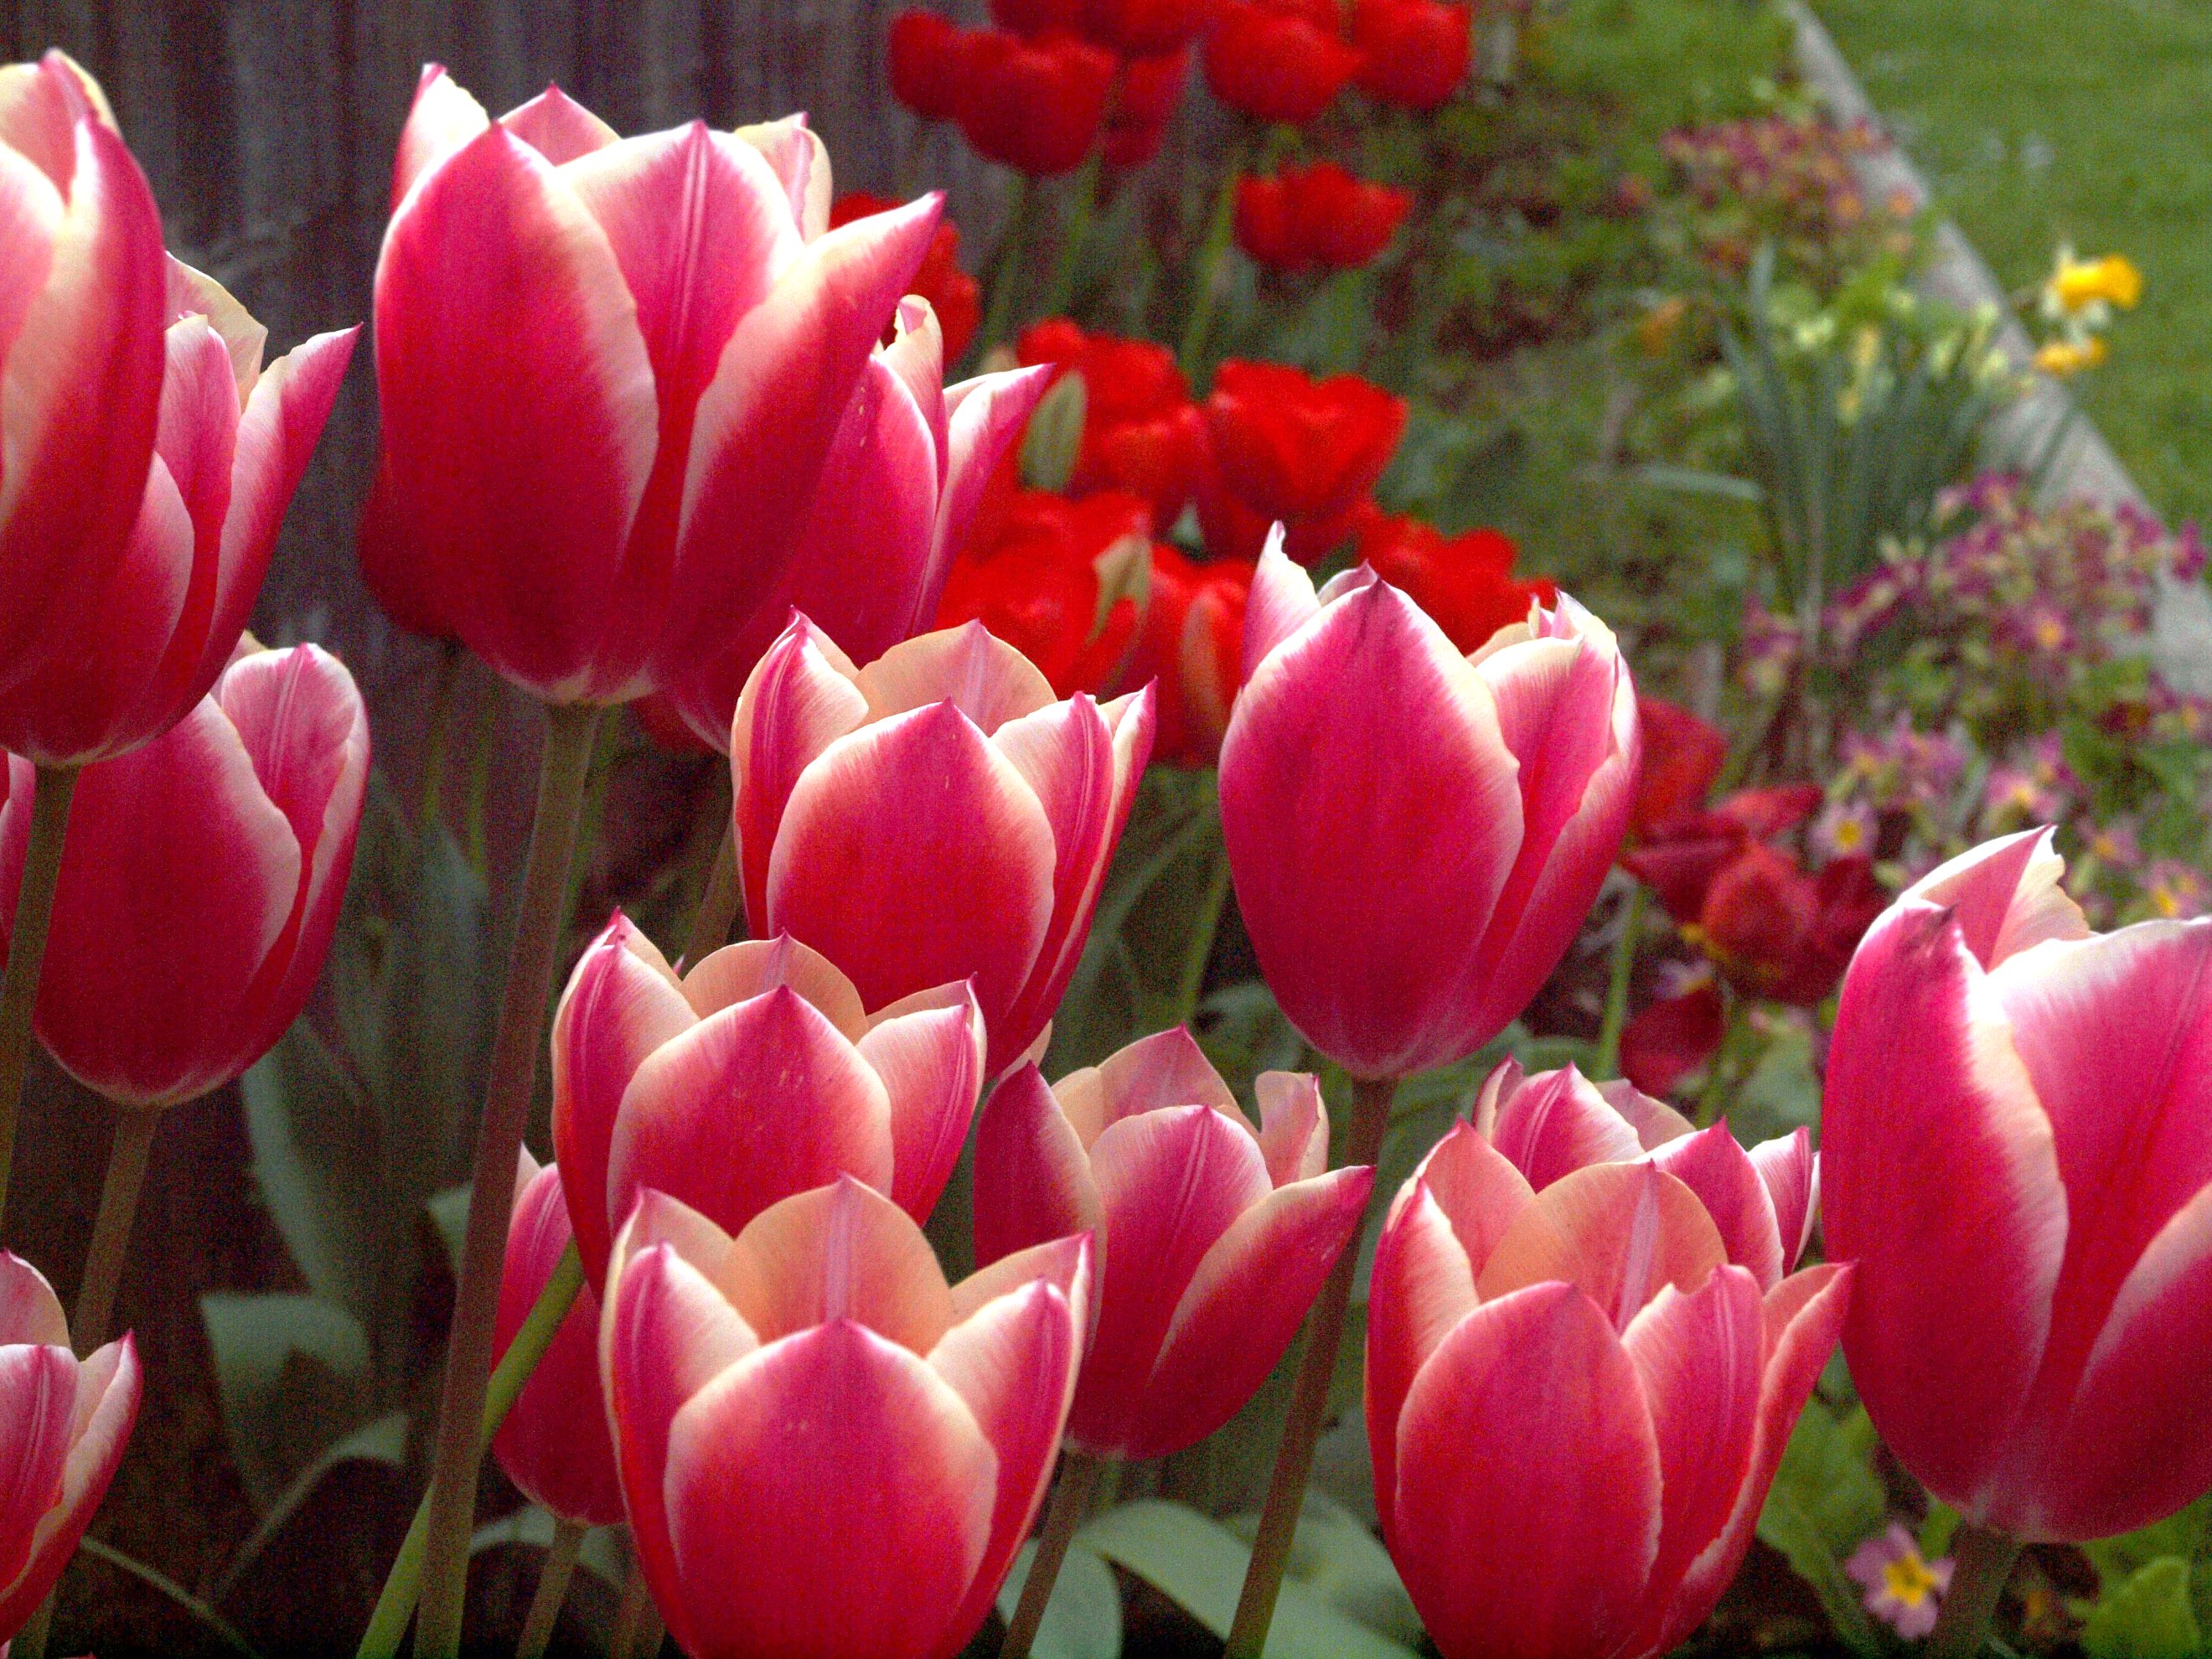
nature, plant, flower, petal, tulip, flowers, naturaleza, flores, ggl1, flowering plant, lily family, land plant